Gilberto Duarte

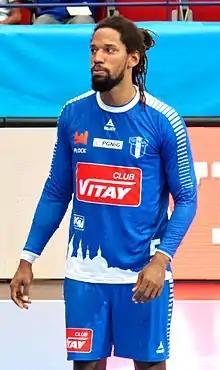
Duarte in 2016

Gilberto Brito Duarte (born 6 July 1990) is a Portuguese handball player for AEK Athens and the Portuguese national team.